Jan Marijnissen

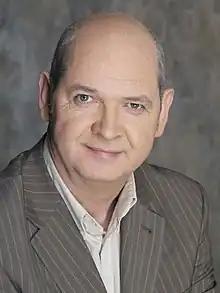
Jan Marijnissen in 2006

Johannes Guillaume Christianus Andreas "Jan" Marijnissen (born 8 October 1952) is a retired Dutch politician of the Socialist Party (SP).